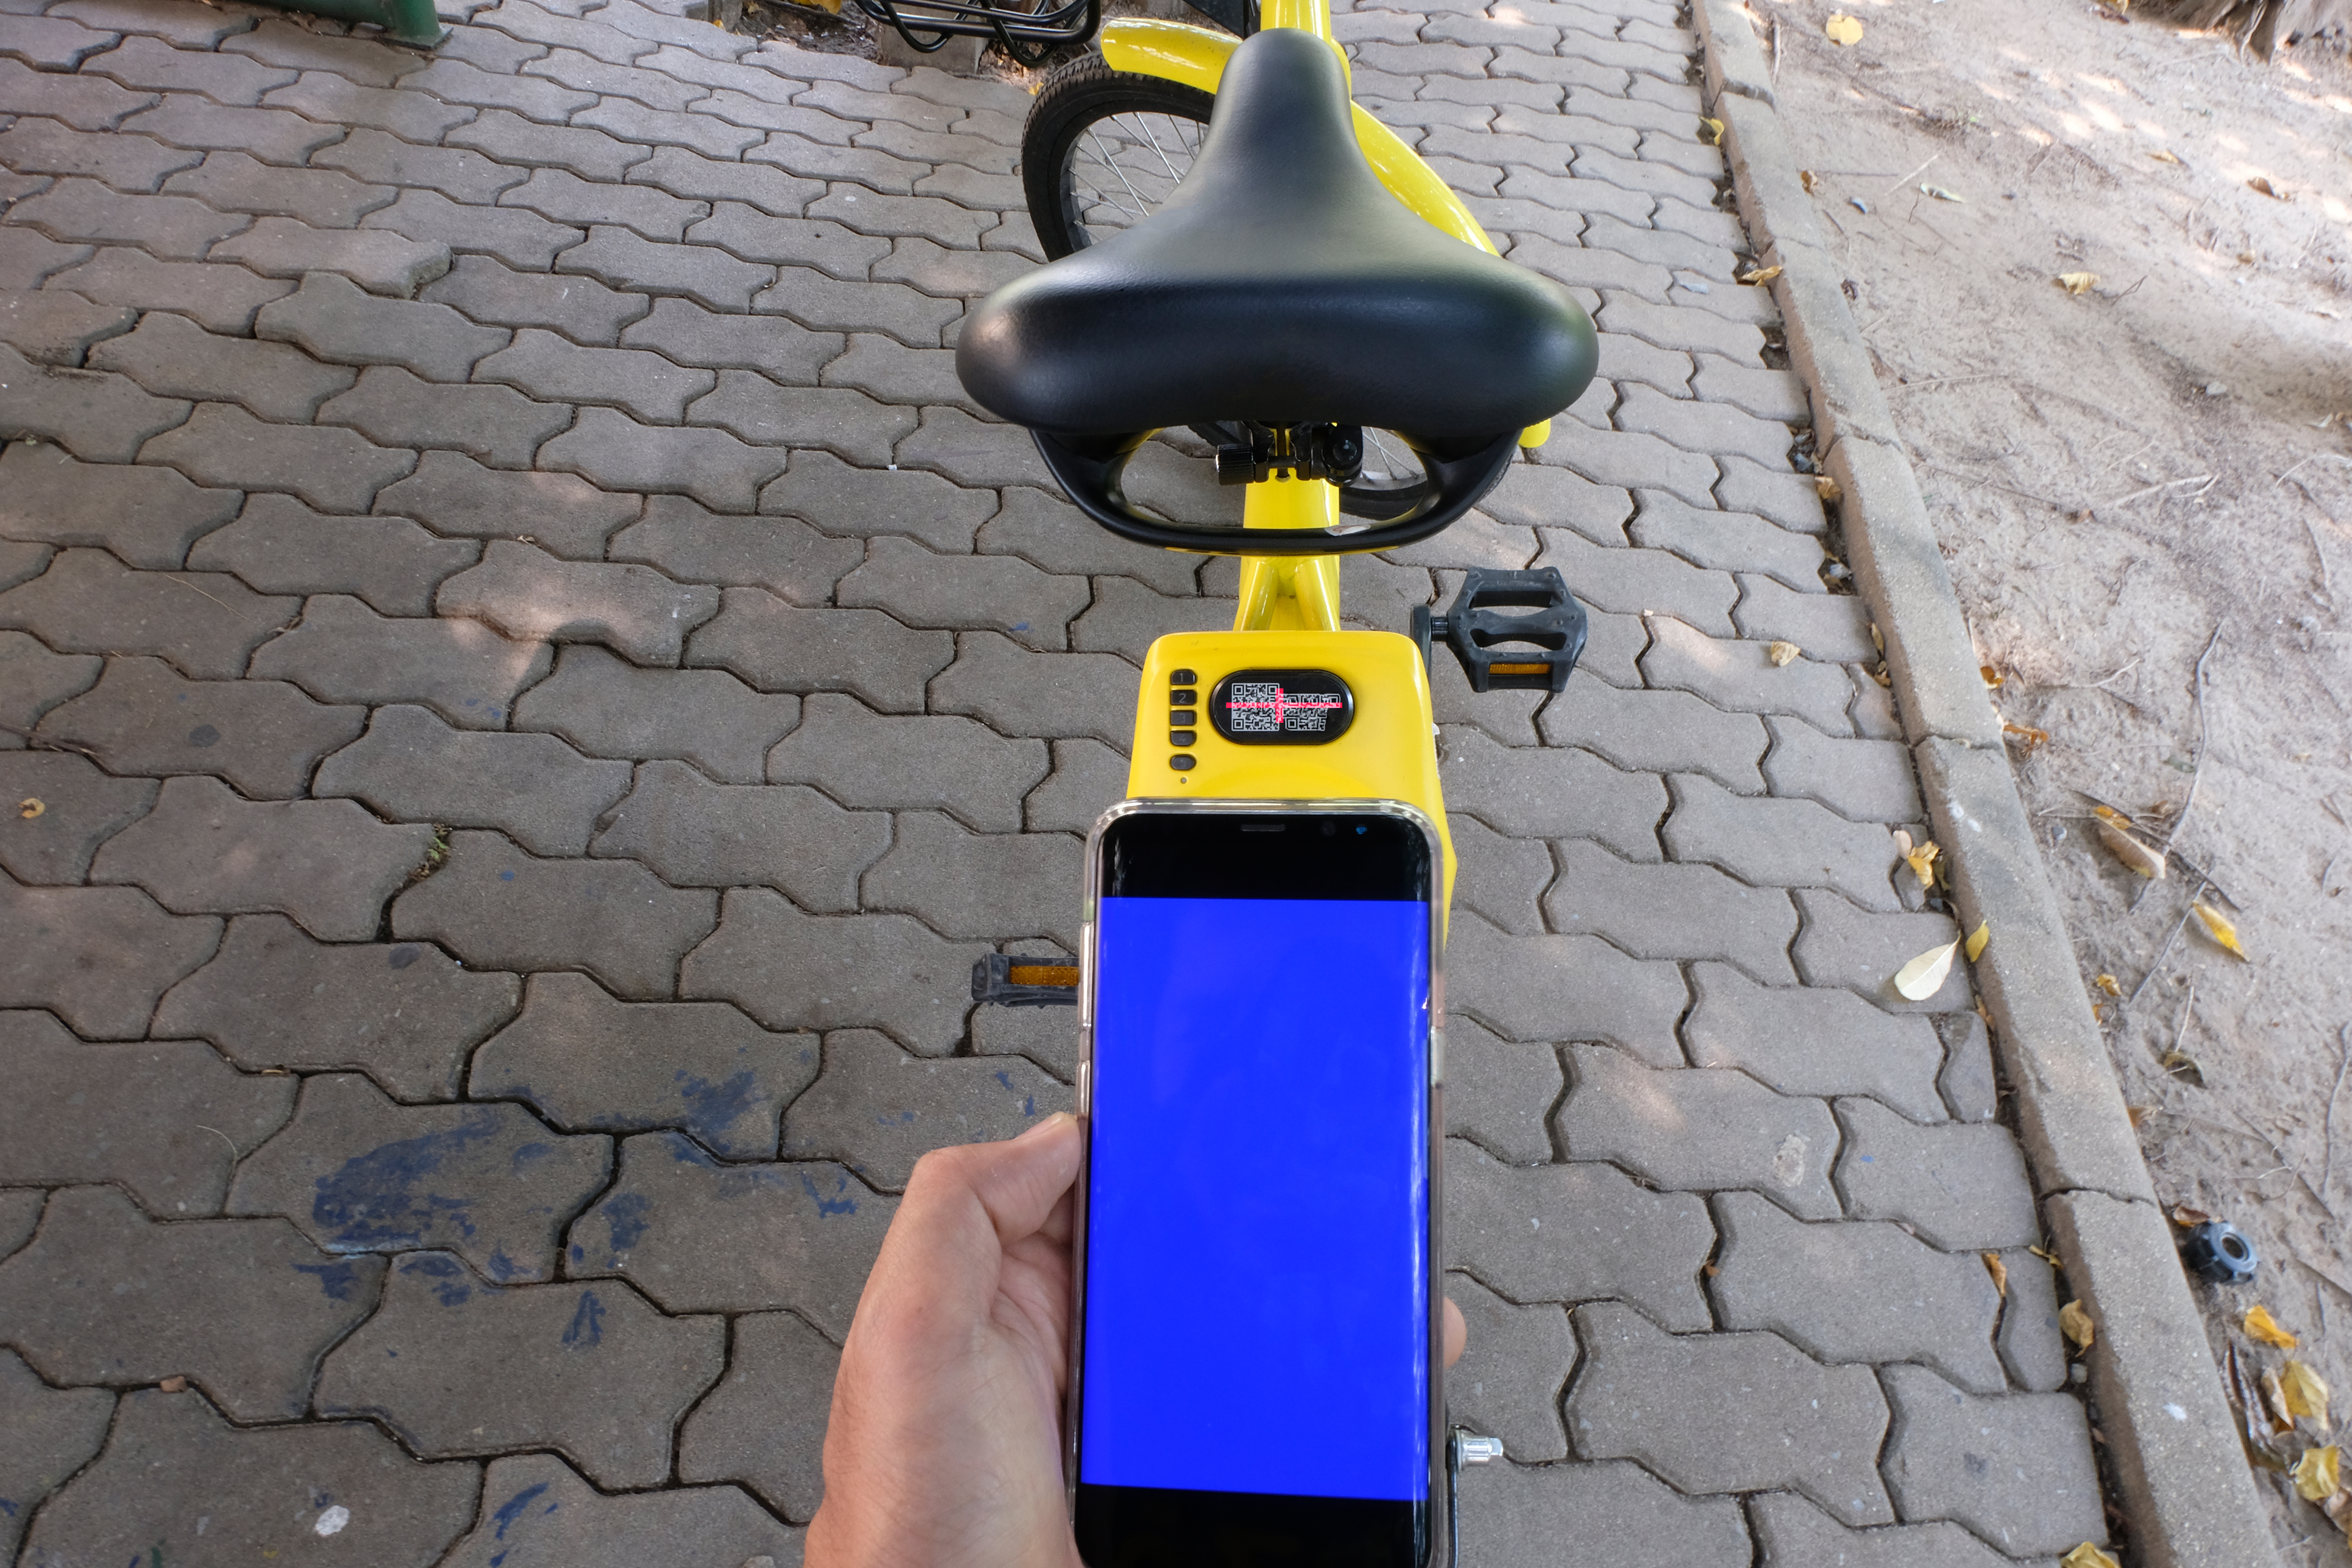
asia, asian, background, bicycle, bike, chengdu, china, chinese, city, cycle, day, editorial, fully, group, holiday, lifestyle, lined, lock, many, modern, outdoor, public, rent, rental, road, row, share, stand, station, street, system, tourism, transport, transportation, travel, urban, vehicle, wheel, world, yellow, equipment, healthy, hire, ride, sidewalk, sport, town, traffic, bicycle accessory, bicycle part